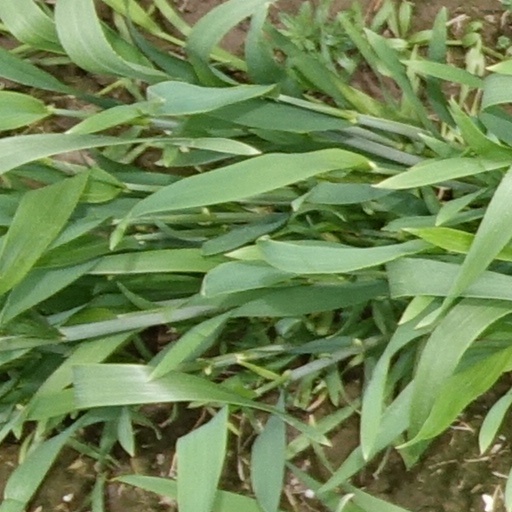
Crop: wheat